NWA National Heavyweight Championship

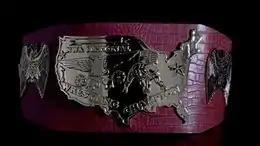
The current belt

The NWA National Heavyweight Championship is a professional wrestling championship owned and promoted by the U.S.-based, National Wrestling Alliance (NWA).